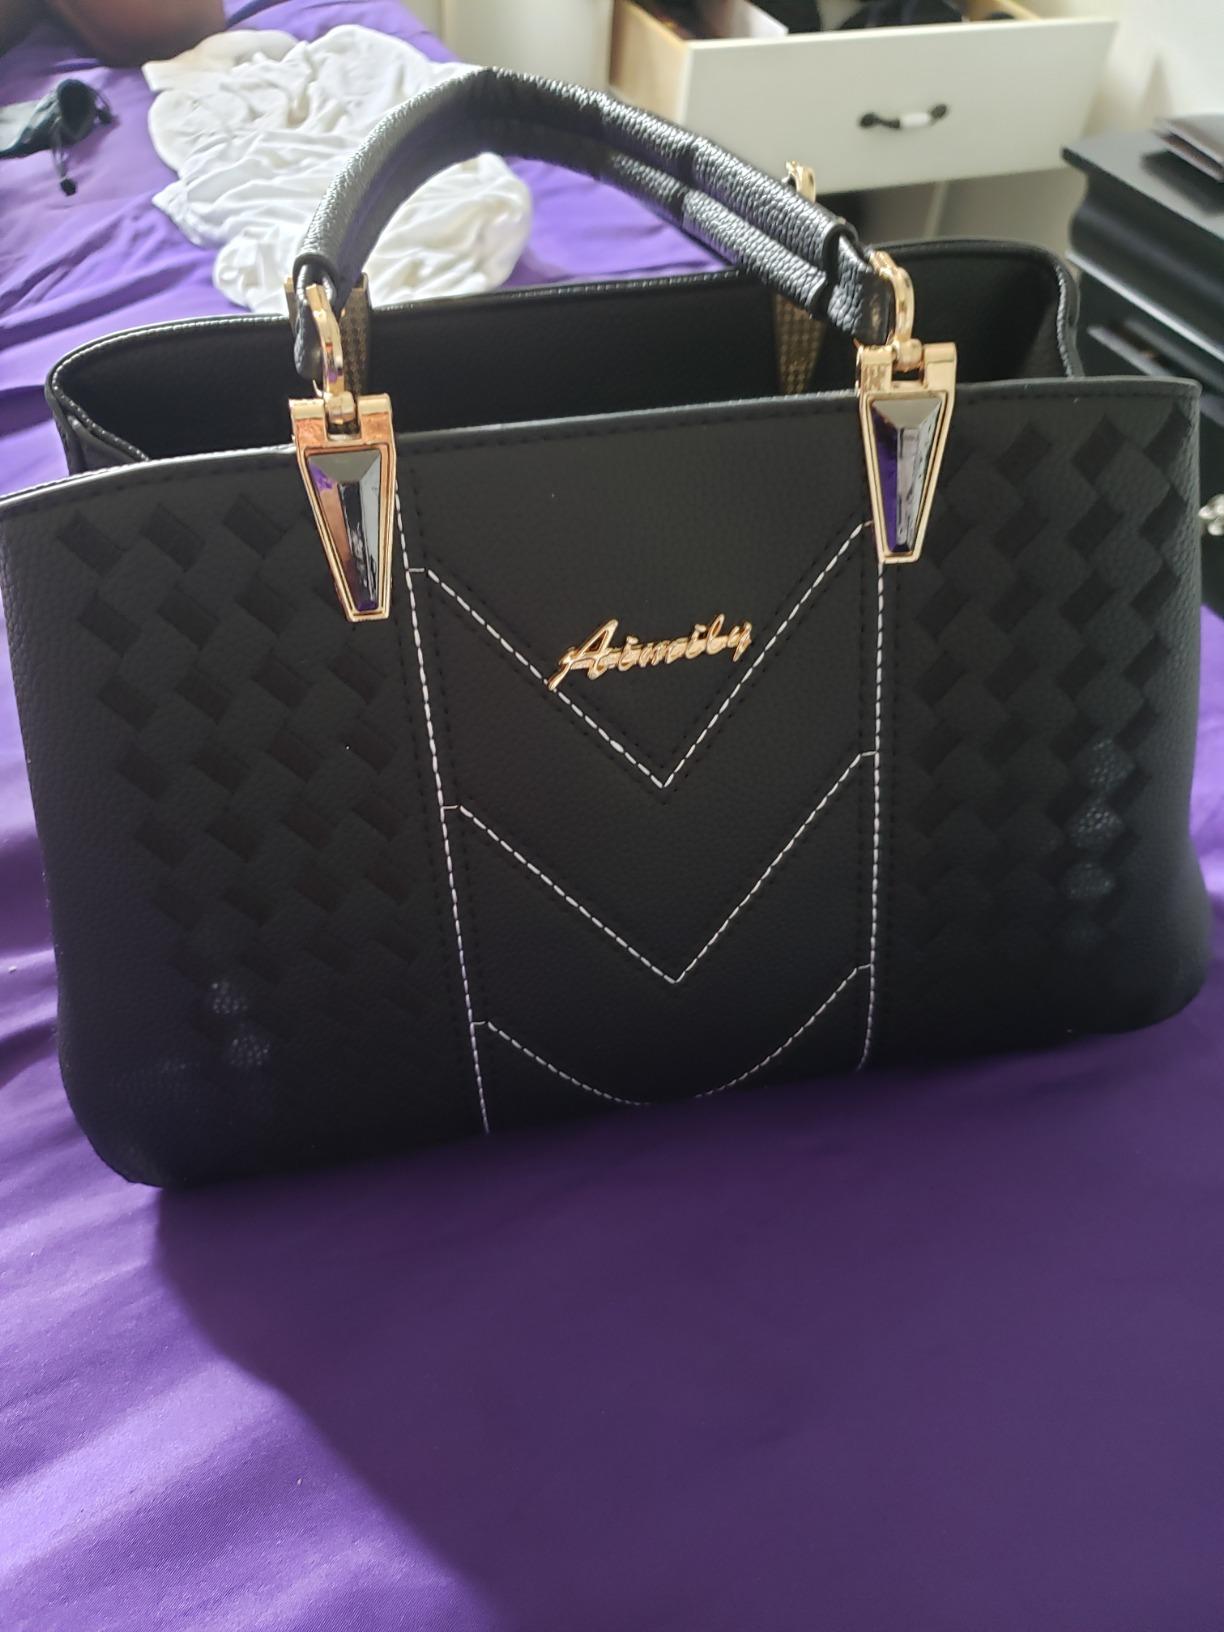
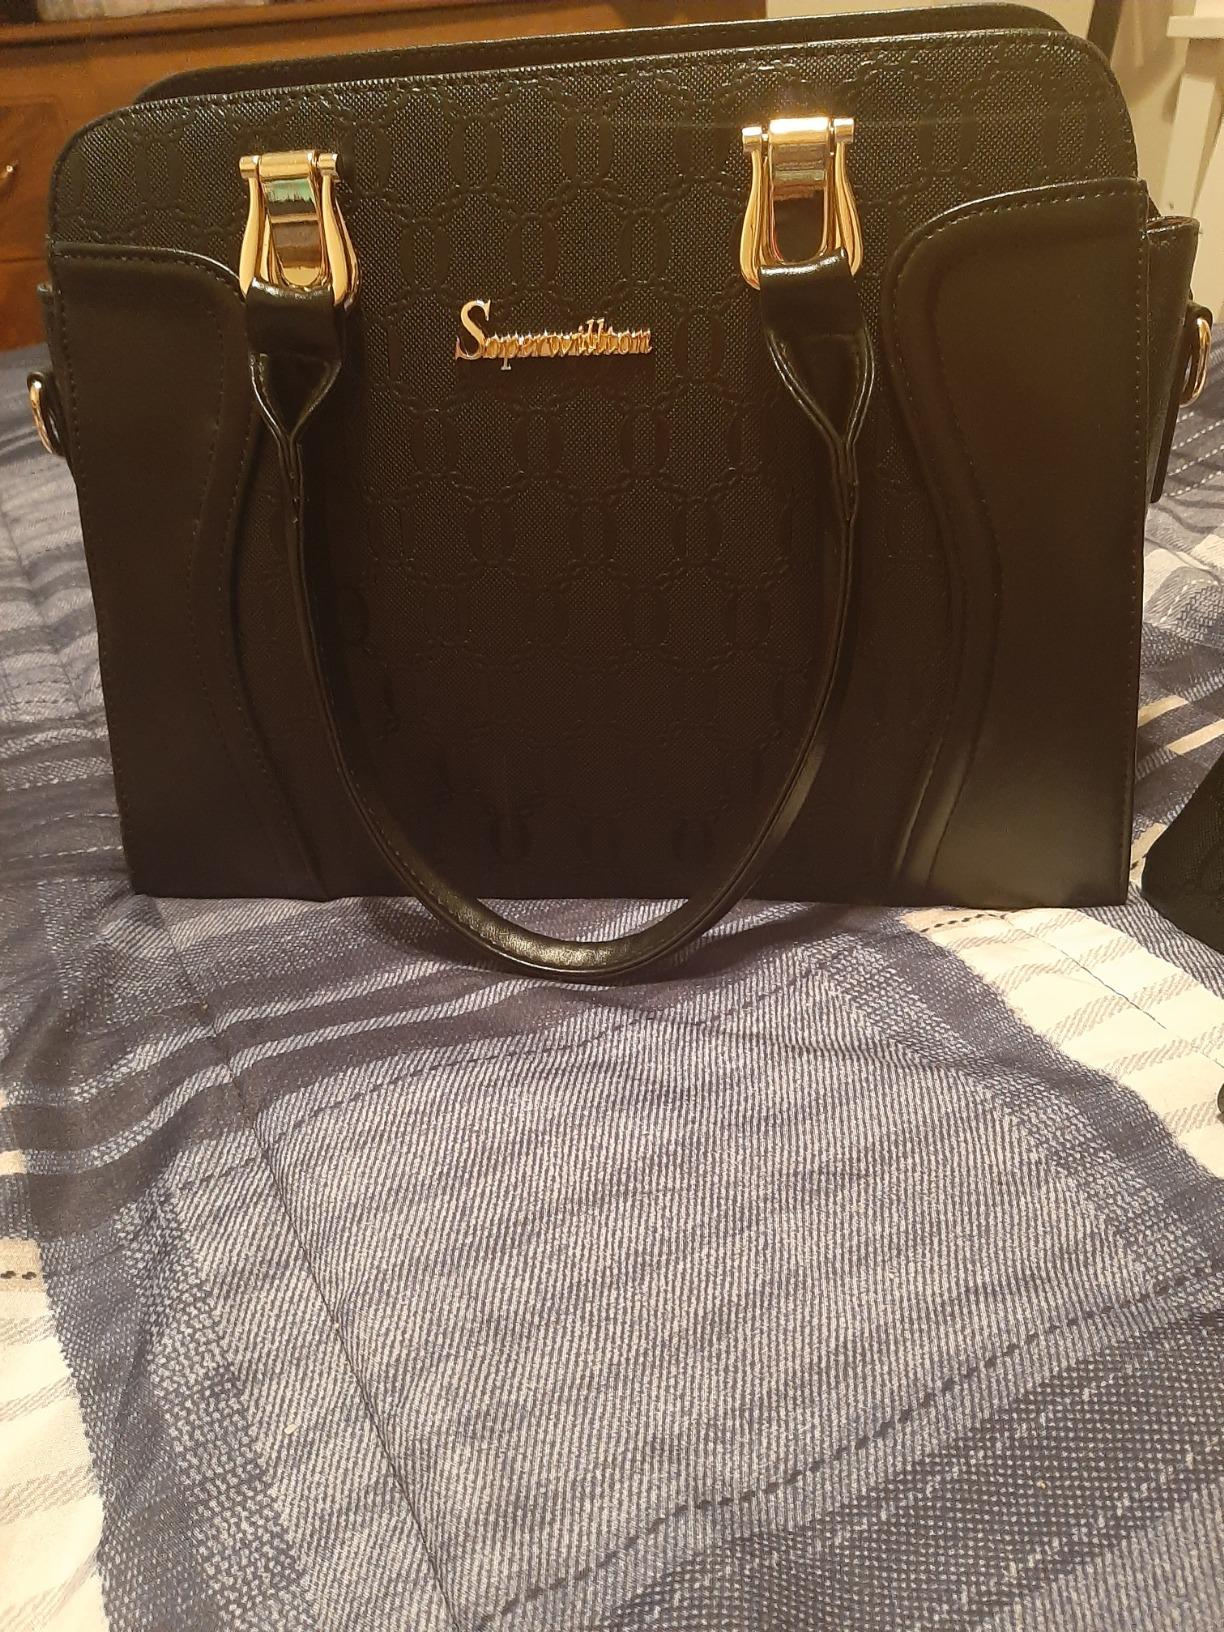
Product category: accessories_handbag
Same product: no